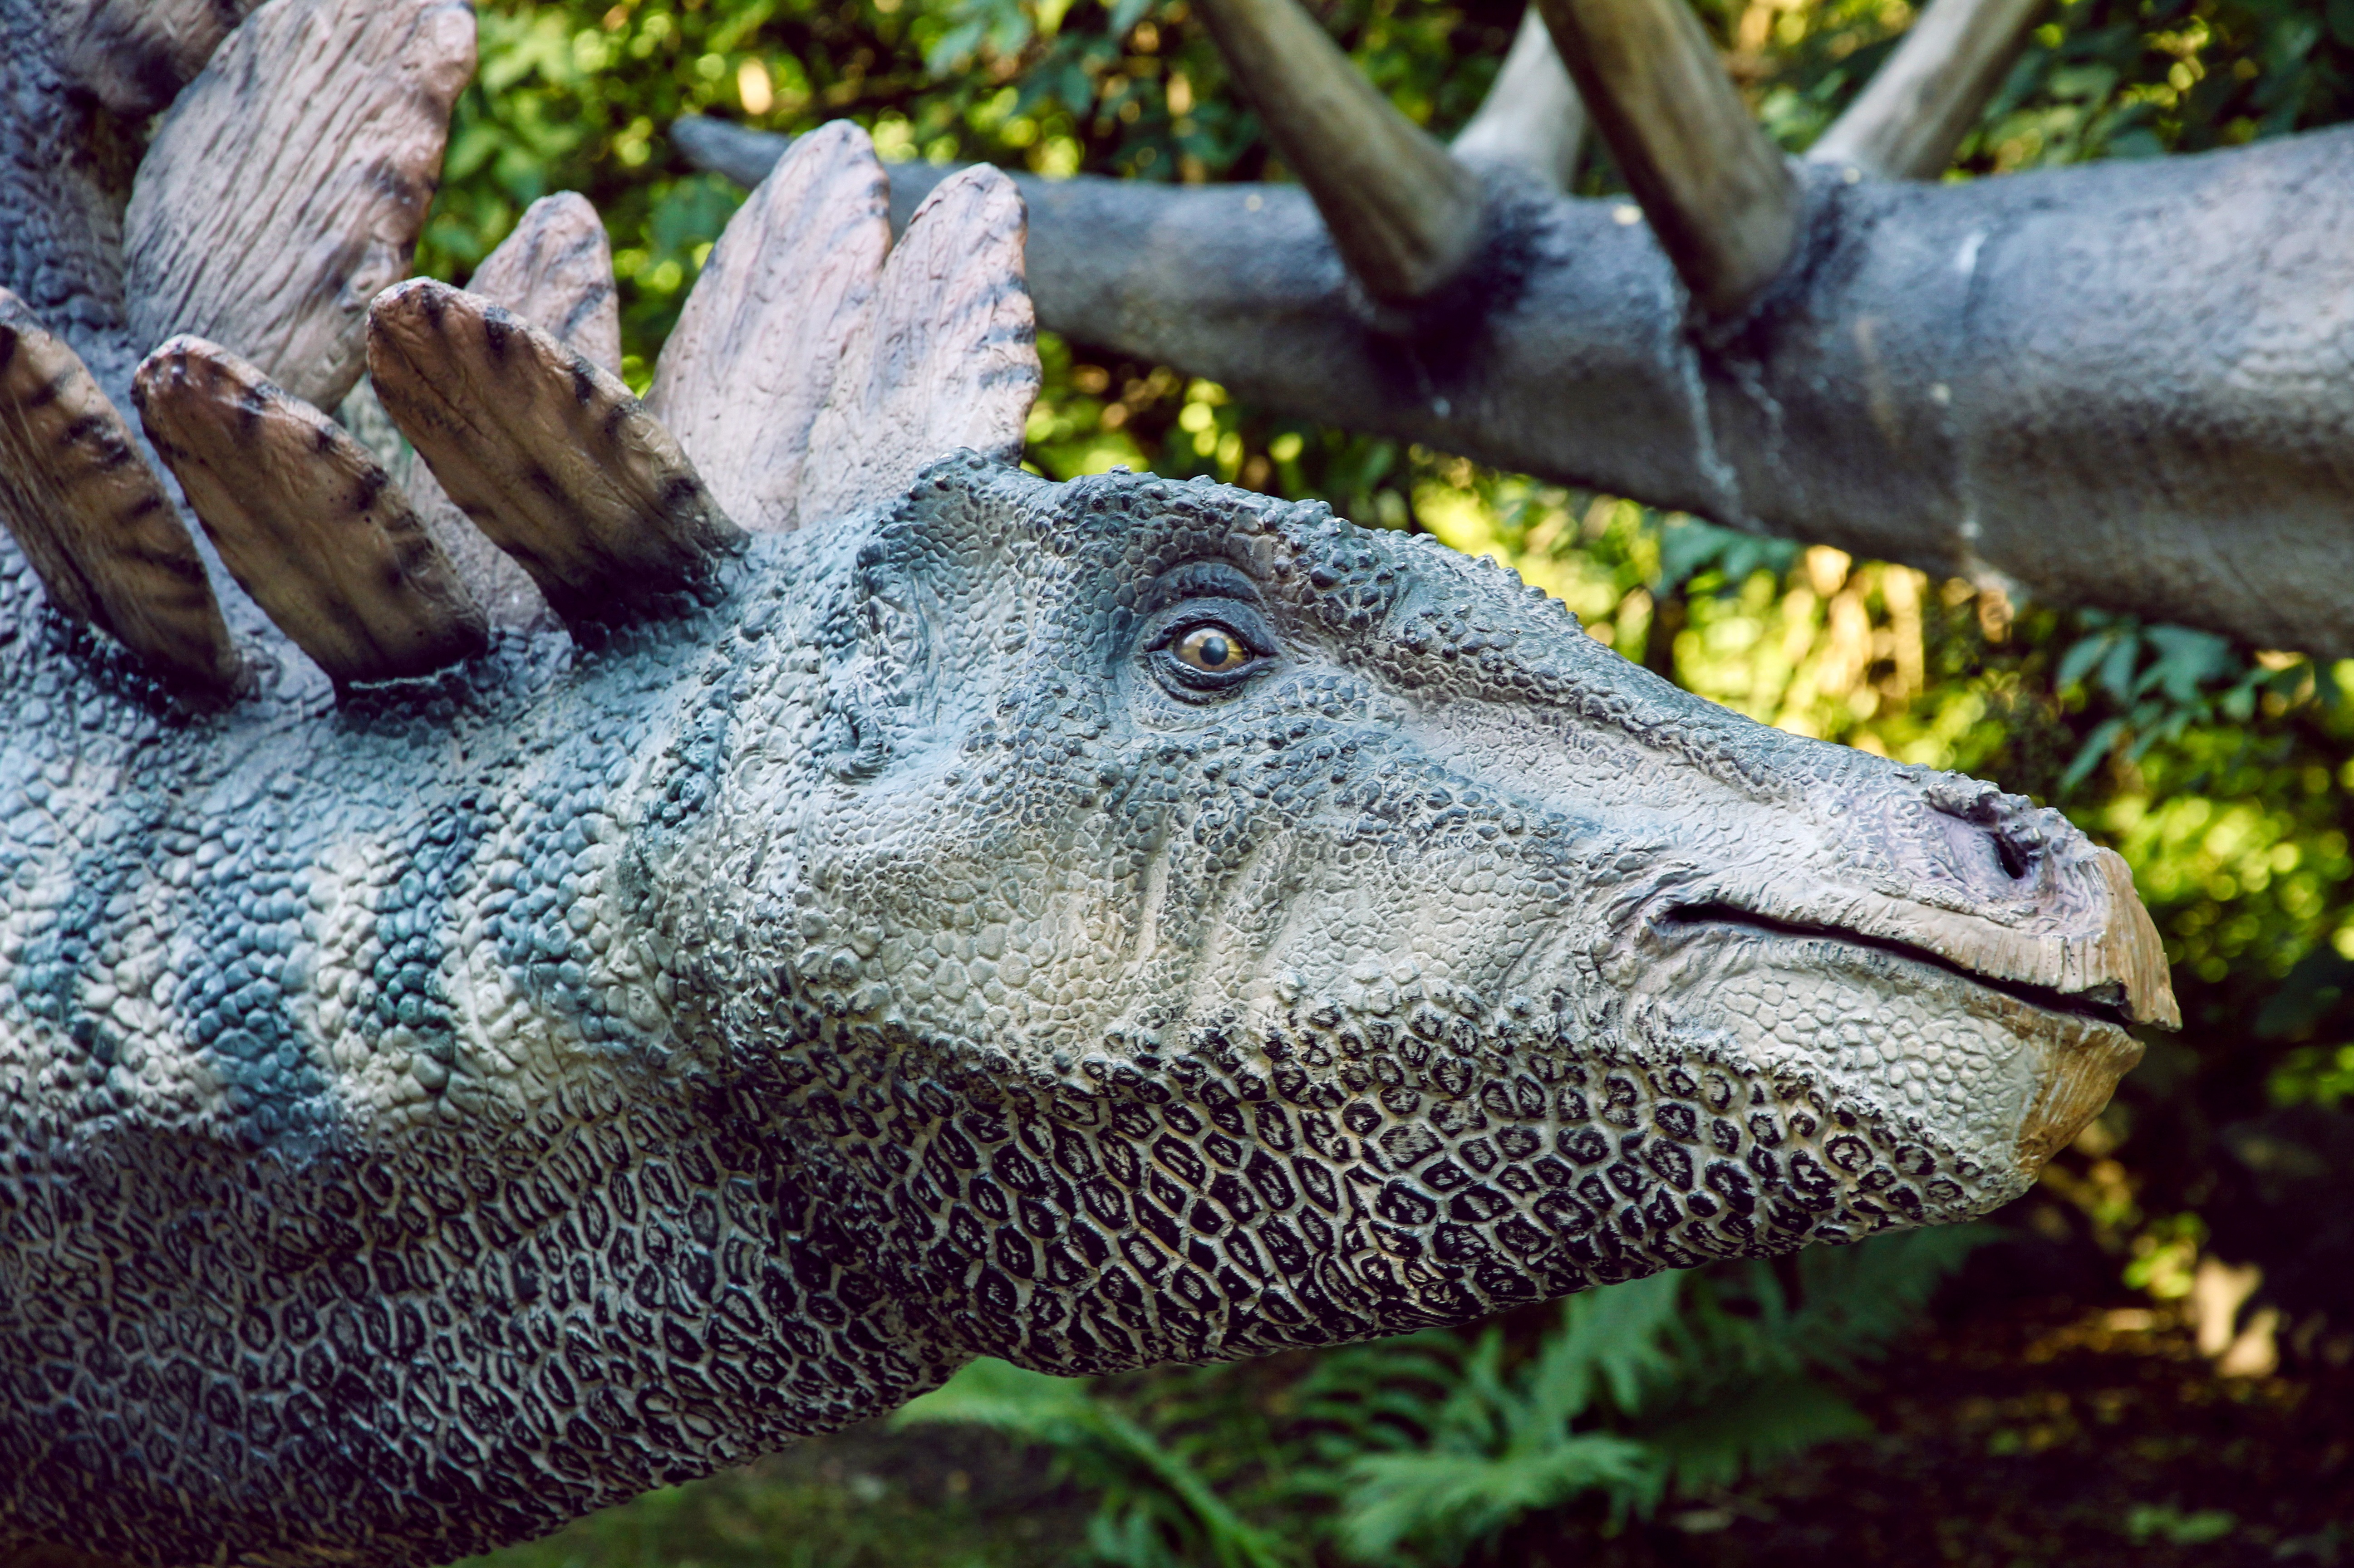
wildlife, zoo, reptile, fauna, lizard, crocodile, alligator, dinosaur, stegosaurus, crocodilia, dinopark, komodo dragon, american alligator, nile crocodile